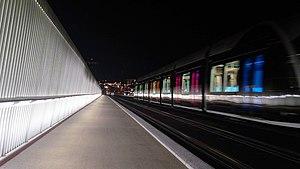
Le Pont Grande-Duchese Charlotte. Le nouveau garde-corps (2017) avec éclairages fonctionnel et d'ambiance intégrés.